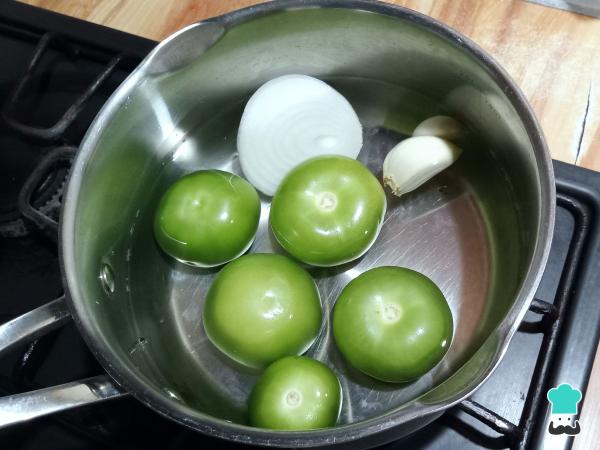
Para la salsa verde, en una cacerola pon a hervir los tomates la cebolla y el ajo con suficiente agua para que los cubra. A partir de que el agua rompa hervor cuenta 10 minutos, apaga y retira del fuego.